Wallops Flight Facility

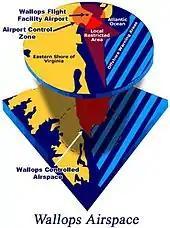

Wallops Flight Facility (WFF) is a rocket launch site on Wallops Island on the Eastern Shore of Virginia, United States, just east of the Delmarva Peninsula and approximately north-northeast of Norfolk. The facility is operated by the Goddard Space Flight Center in Greenbelt, Maryland, and primarily serves to support science and exploration missions for NASA and other federal agencies. WFF includes an extensively instrumented range to support launches of more than a dozen types of sounding rockets; small expendable suborbital and orbital rockets; high-altitude balloon flights carrying scientific instruments for atmospheric and astronomical research; and, using its Research Airport, flight tests of aeronautical research aircraft, including unmanned aerial vehicles.